Criminal proceedings in the January 6 United States Capitol attack

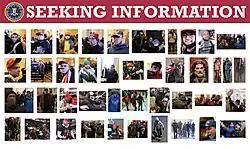
FBI poster seeking information on violence at the Capitol Building published January 6, 2021

The investigation of the participants who attacked the U.S. Capitol building was the largest criminal probe in U.S. history. Over 5,000 FBI employees worked on the investigation. Four years after the attack, everyone who had been federally charged related to the riot received clemency from President Donald Trump.